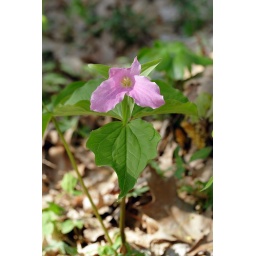
Trillium grandiflorum from around Linville Falls, NC area. The normal white flowers turn pink with age.